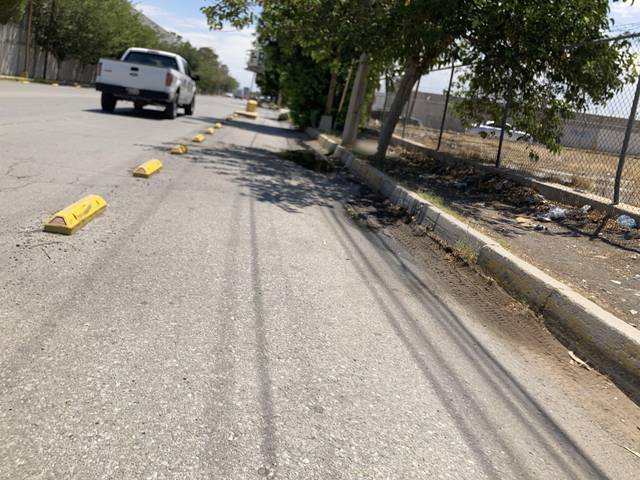
Region: Mexico
Coordinates: 31.741, -106.44